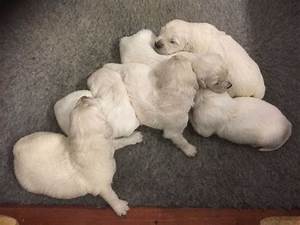
Label: cane